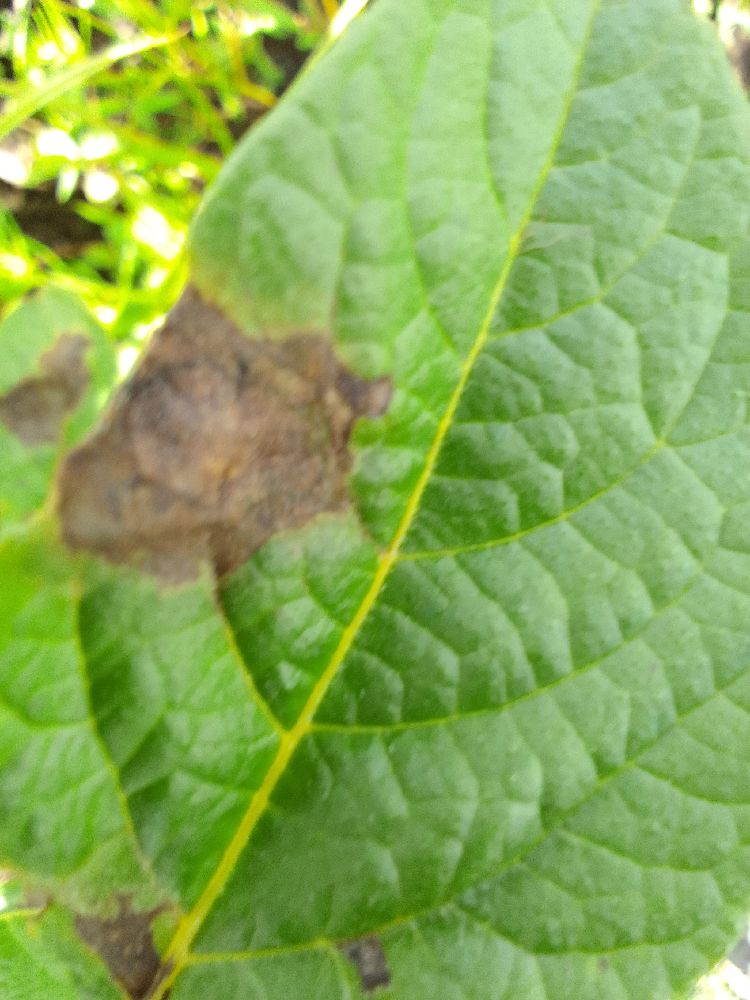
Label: Late blight